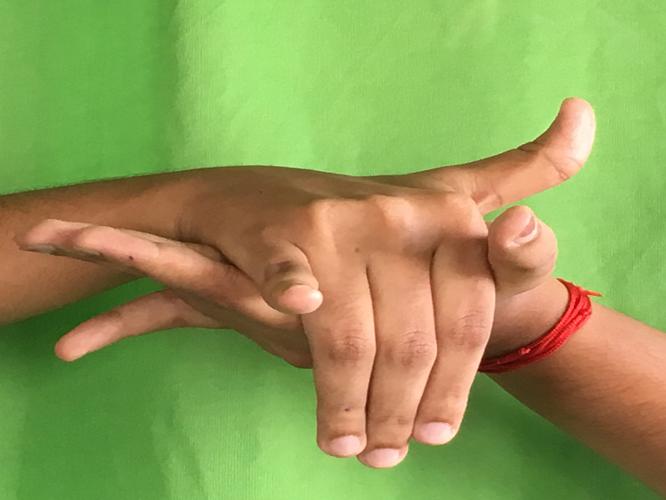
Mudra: Kurma
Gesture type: double_hand